Magazine

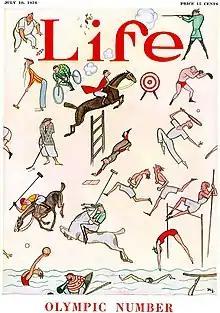
The Olympic Number of "Life", 10 July 1924. Issues of general interest magazines focused on a specific subject were referred to as "numbers" and featured cover art relevant to the given topic, in this case the 1924 Summer Olympics.

Mass-circulation magazines became much more common after 1900, some with circulations in the hundreds of thousands of subscribers. Some passed the million-mark in the 1920s. It was an age of mass media. Because of the rapid expansion of national advertising, the cover price fell sharply to about 10 cents. One cause was the heavy coverage of corruption in politics, local government and big business, especially by "Muckrakers." They were journalists who wrote for popular magazines to expose social and political sins and shortcomings. They relied on their own investigative journalism reporting; muckrakers often worked to expose social ills and corporate and political corruption. Muckraking magazines–notably "McClure's"–took on corporate monopolies and crooked political machines while raising public awareness of chronic urban poverty, unsafe working conditions, and social issues such as child labor.